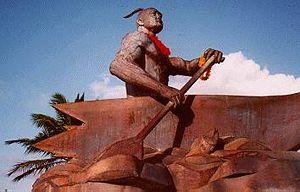
L'histoire de Guam s'étend sur plusieurs millénaires avec deux grandes phases historiques : la période antérieure aux contacts européens qui a vu l'avènement d'une société originale et la période postérieure aux contacts, laquelle culmine avec l'histoire récente et toujours actuelle de Guam en tant que territoire américain.
L'Océanie est un continent dont les traditions religieuses ont été modifiées et se modifient encore. Si les religions traditionnelles ont été largement supplantées pendant la colonisation occidentale, elles survivent sous la forme de la superstition dans de nombreuses régions reculées. Le christianisme se taille la part du lion par le travail intensif des missionnaires catholiques et protestants tout au long des XIXᵉ et XXᵉ siècles. Toutefois, rien n'est fixé : en effet, par l'immigration les religions musulmanes et juives ont pu s'implanter dans le courant des XXᵉ et XXIᵉ siècles.
Inarajan est l'une des dix-neuf villes du territoire des États-Unis de Guam.